Ross and Cromarty (UK Parliament constituency)

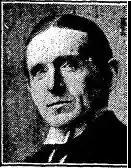
Ian MacPherson

Another General Election was required to take place before the end of 1940. The political parties had been making preparations for an election to take place and by the Autumn of 1939, the following candidates had been selected;